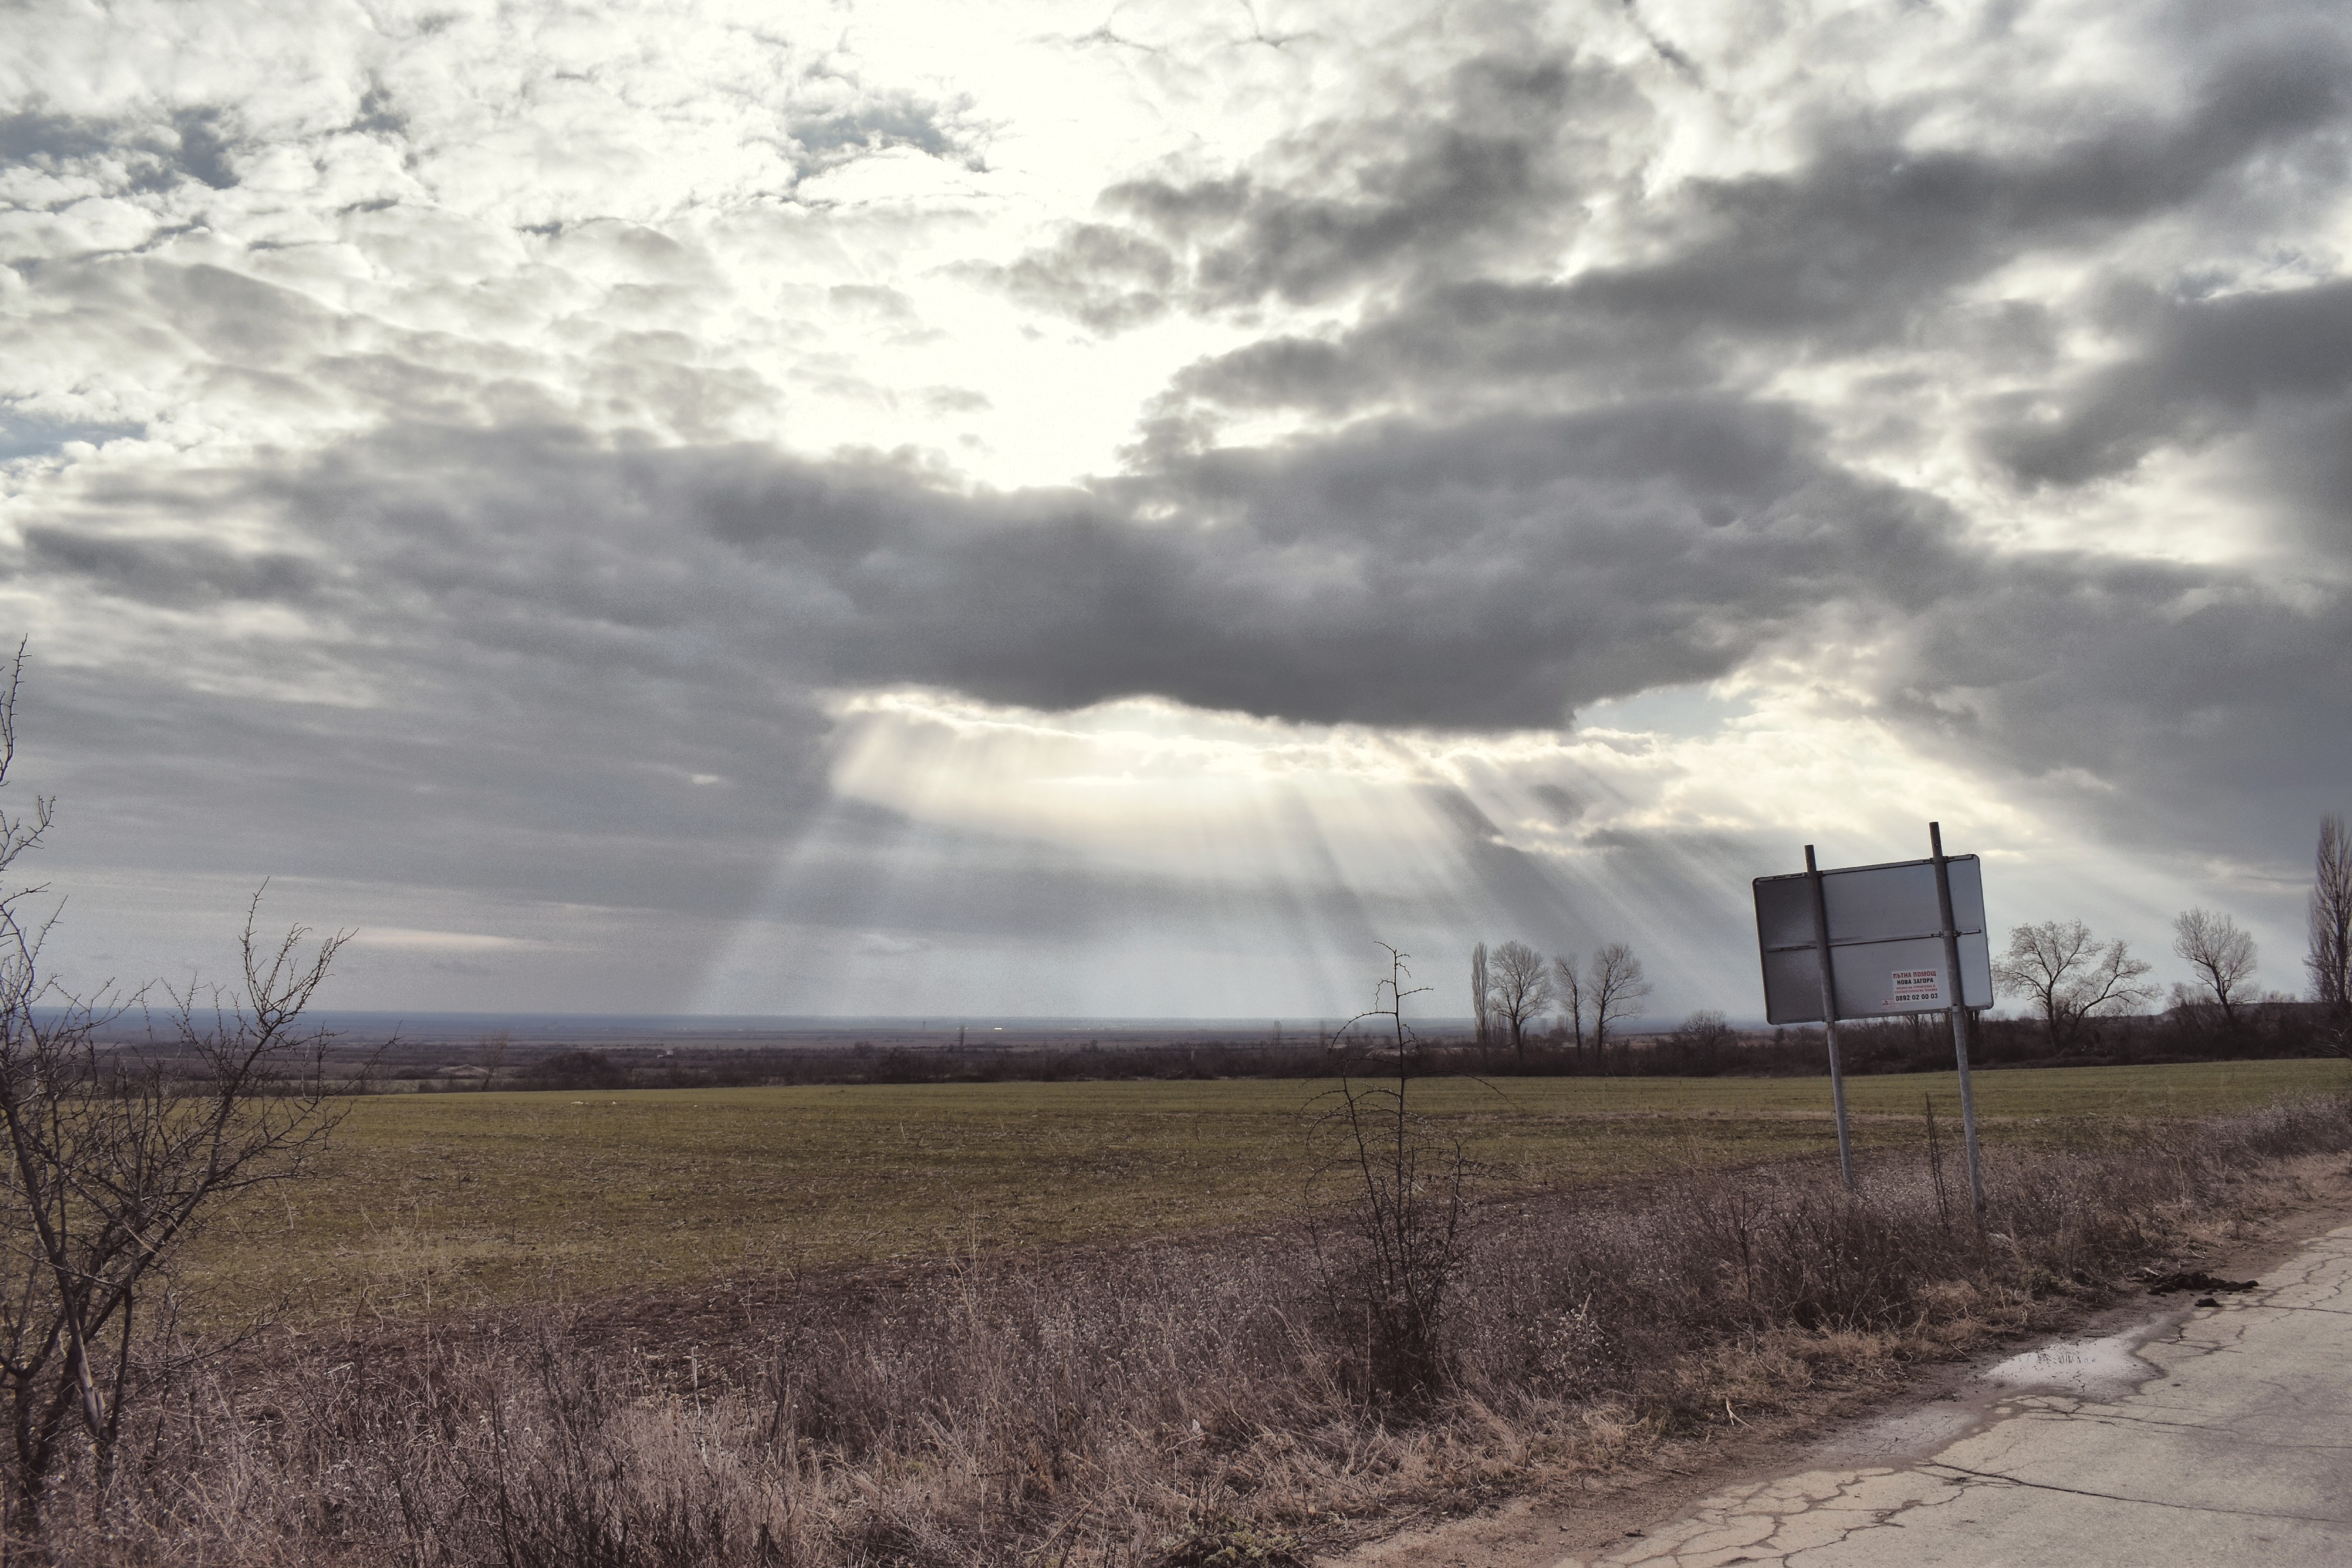
bulgaria, winter, sunset, nikon, sky, cloud, road, field, infrastructure, horizon, tree, rural area, meteorological phenomenon, prairie, plain, sunlight, landscape, grass, ecoregion, cumulus, energy, grassland, meadow, land lot, evening